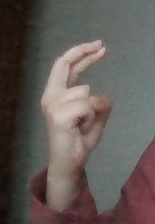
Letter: zay